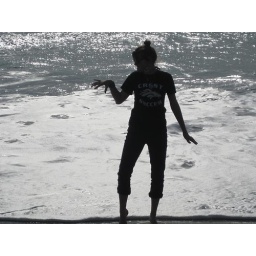
We decided to go to the beach in January and the water was FREAKIN' cold. Who would have thought. ;)